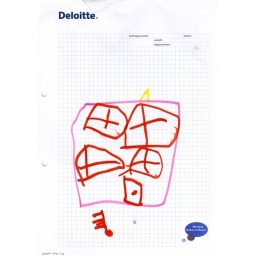
A crooked house (with front door key) drawn at home in Hertfordshire on April 16, 2009.